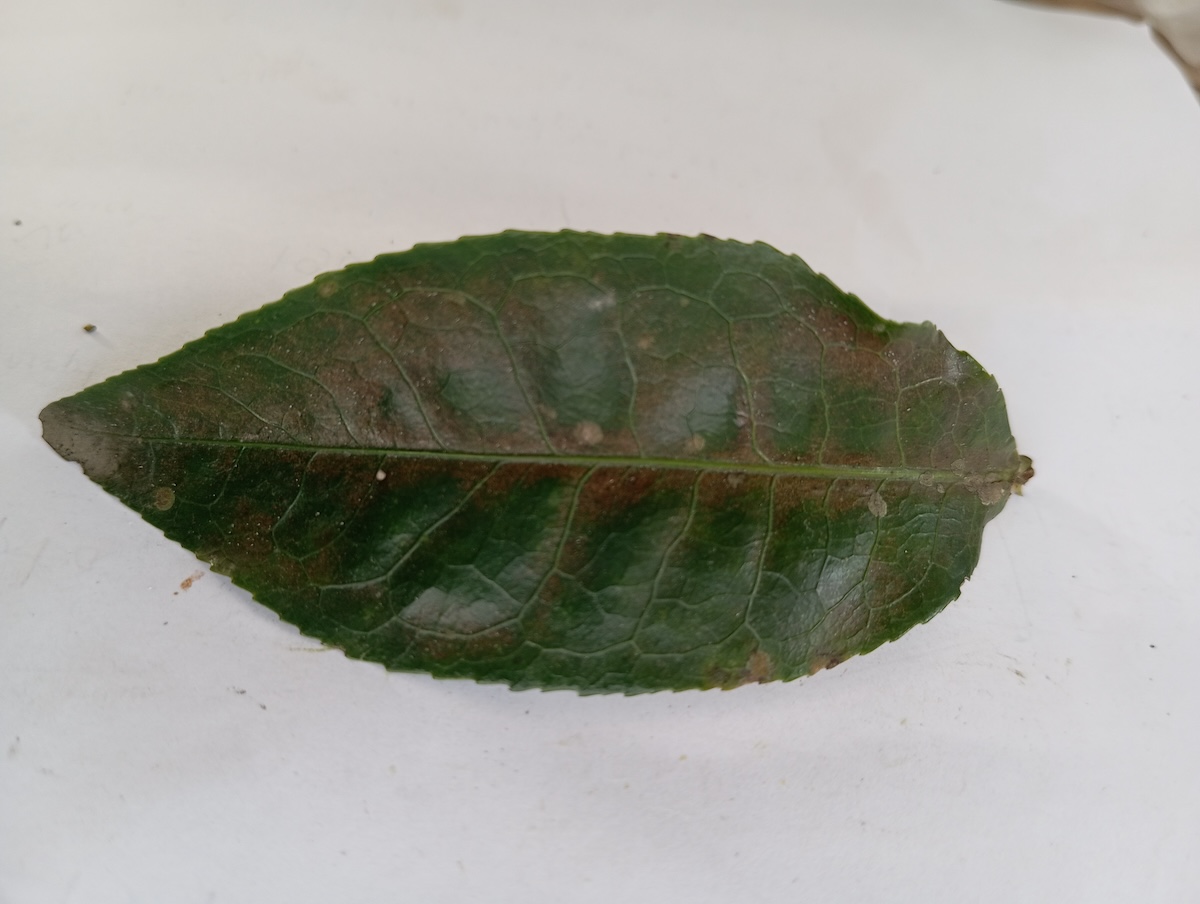
Label: Red spider